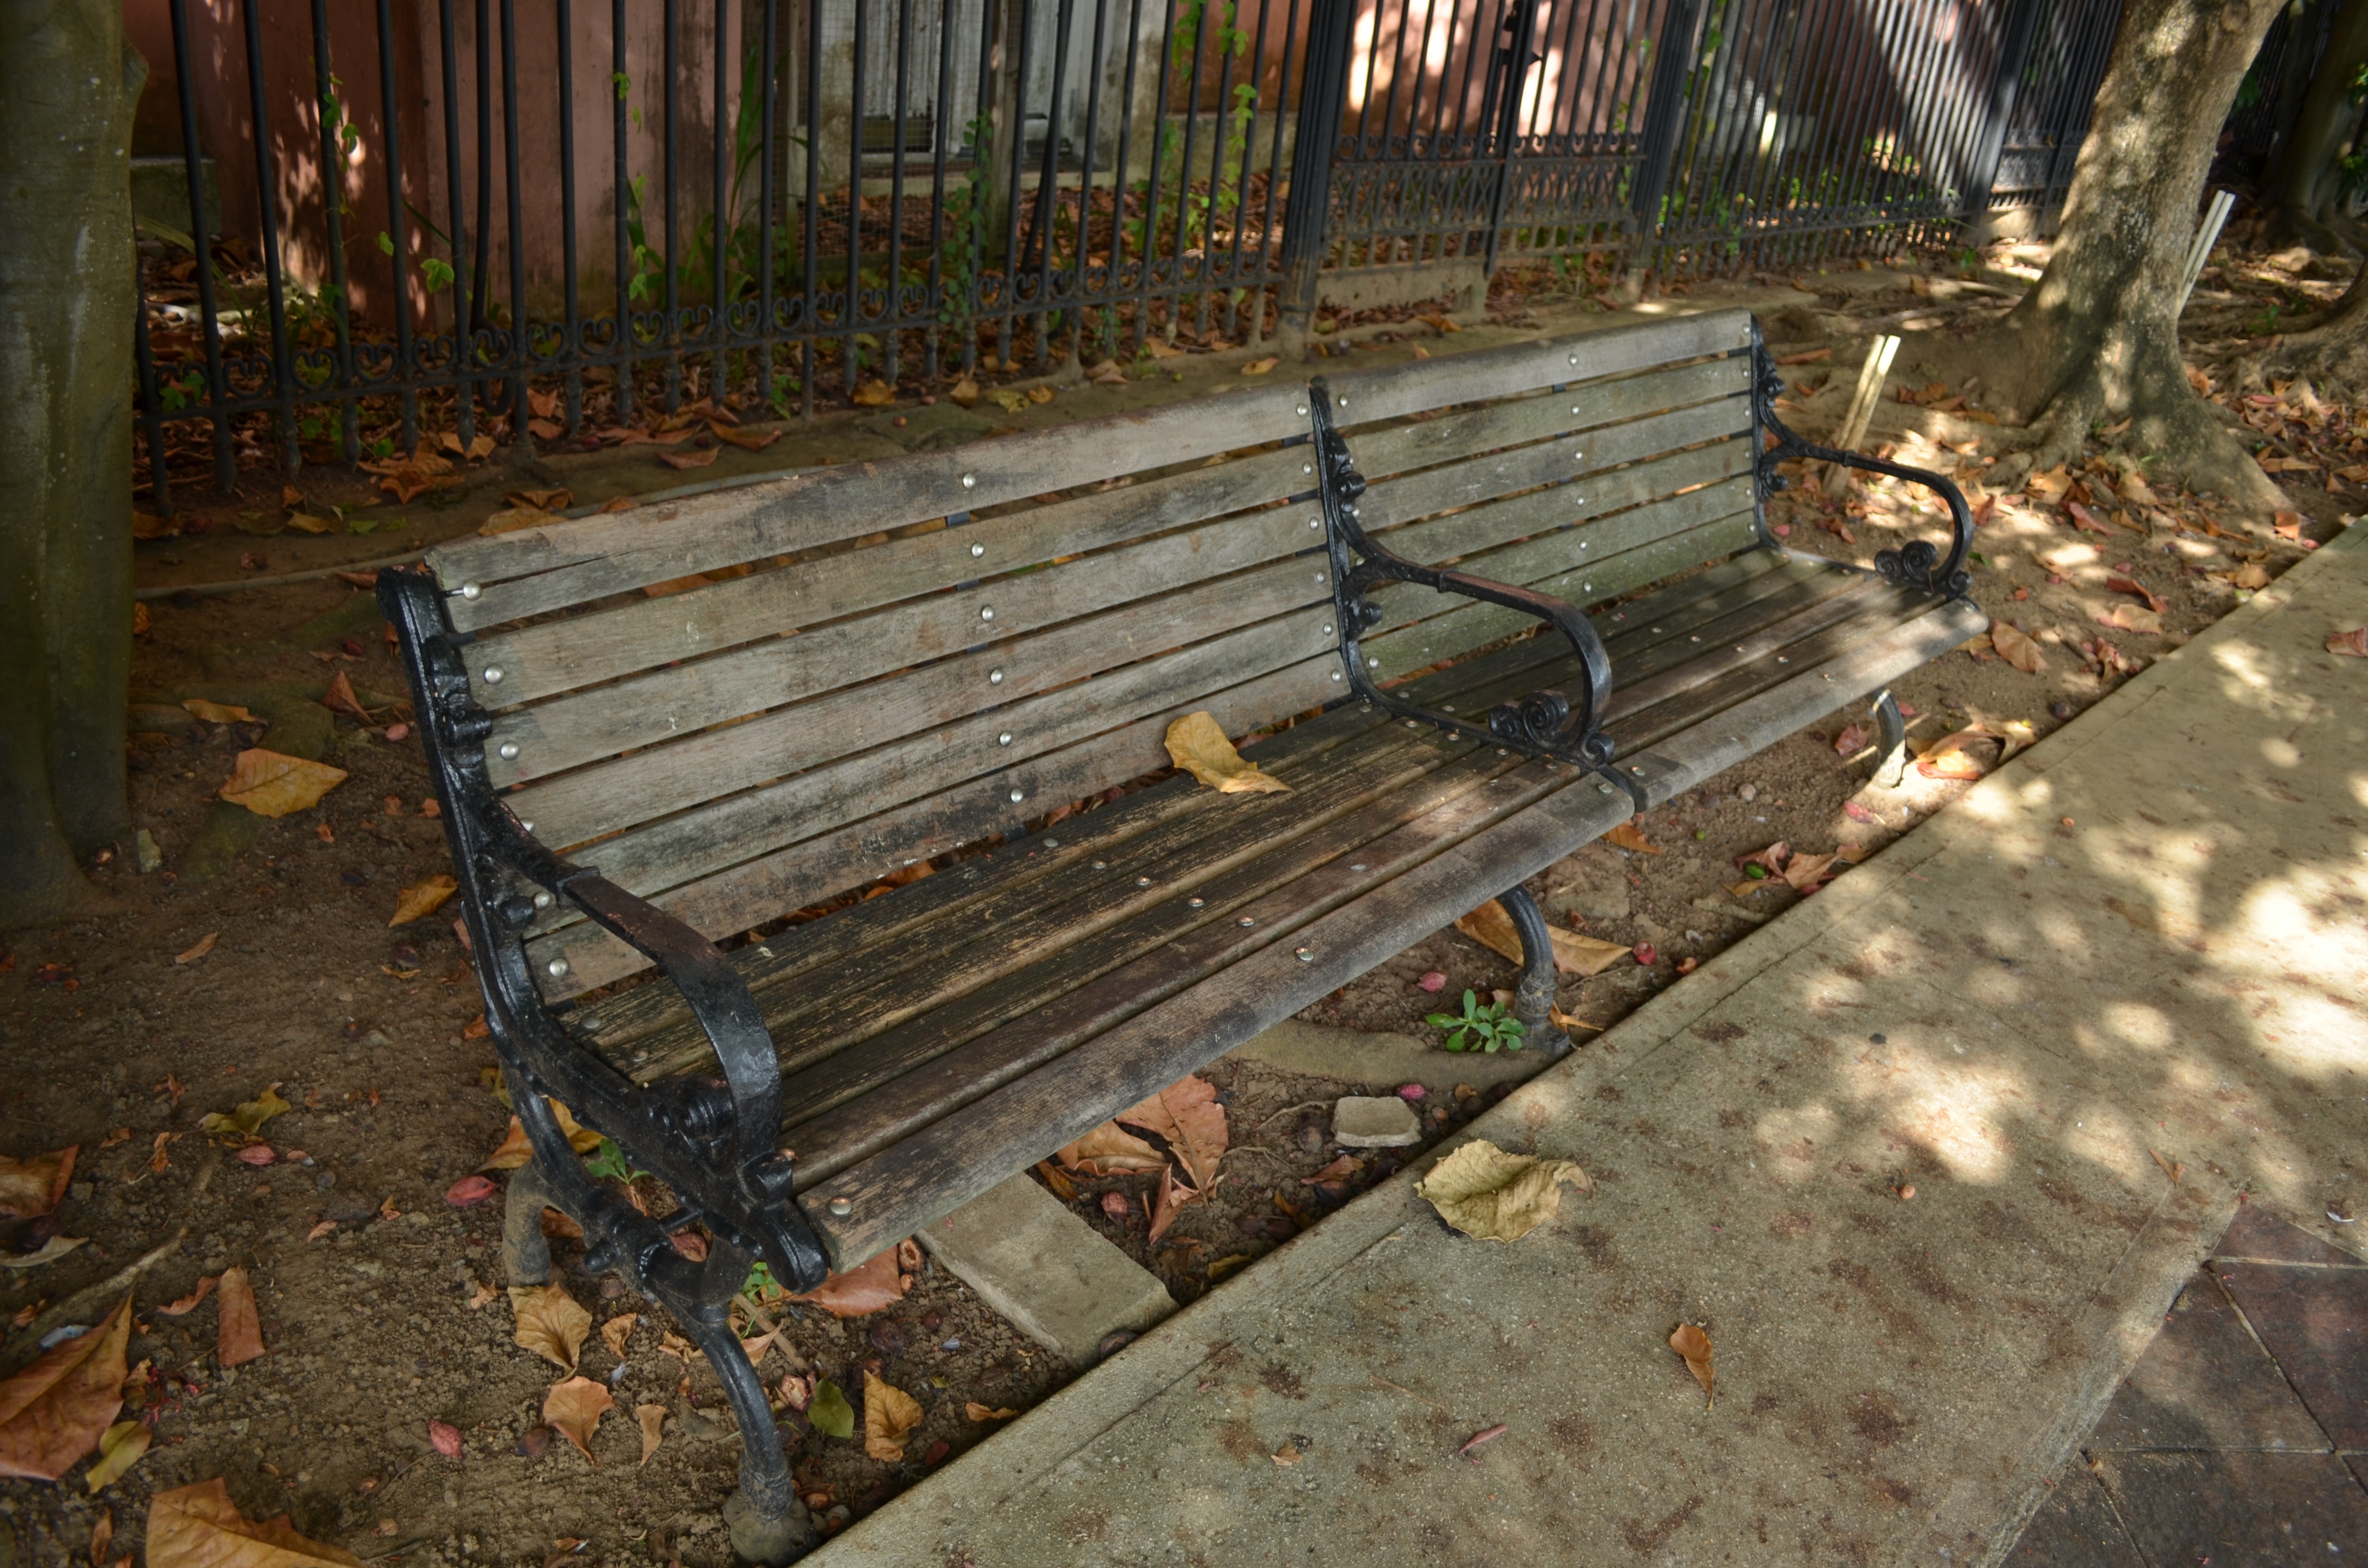
wood, track, backyard, bank, yard, puerto rico, san juan, outdoor structure, park pigeons